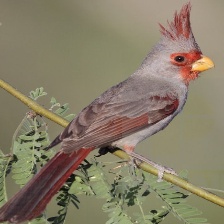
Species: PYRRHULOXIA
Scientific name: CARDINALIS SINUATUS